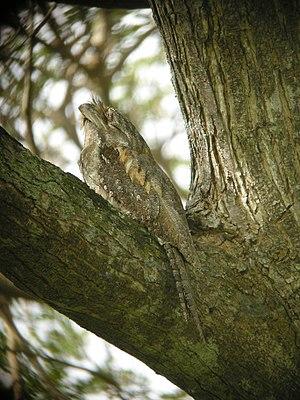
Le Podarge papou est une espèce d’oiseau de la famille des Podargidae.